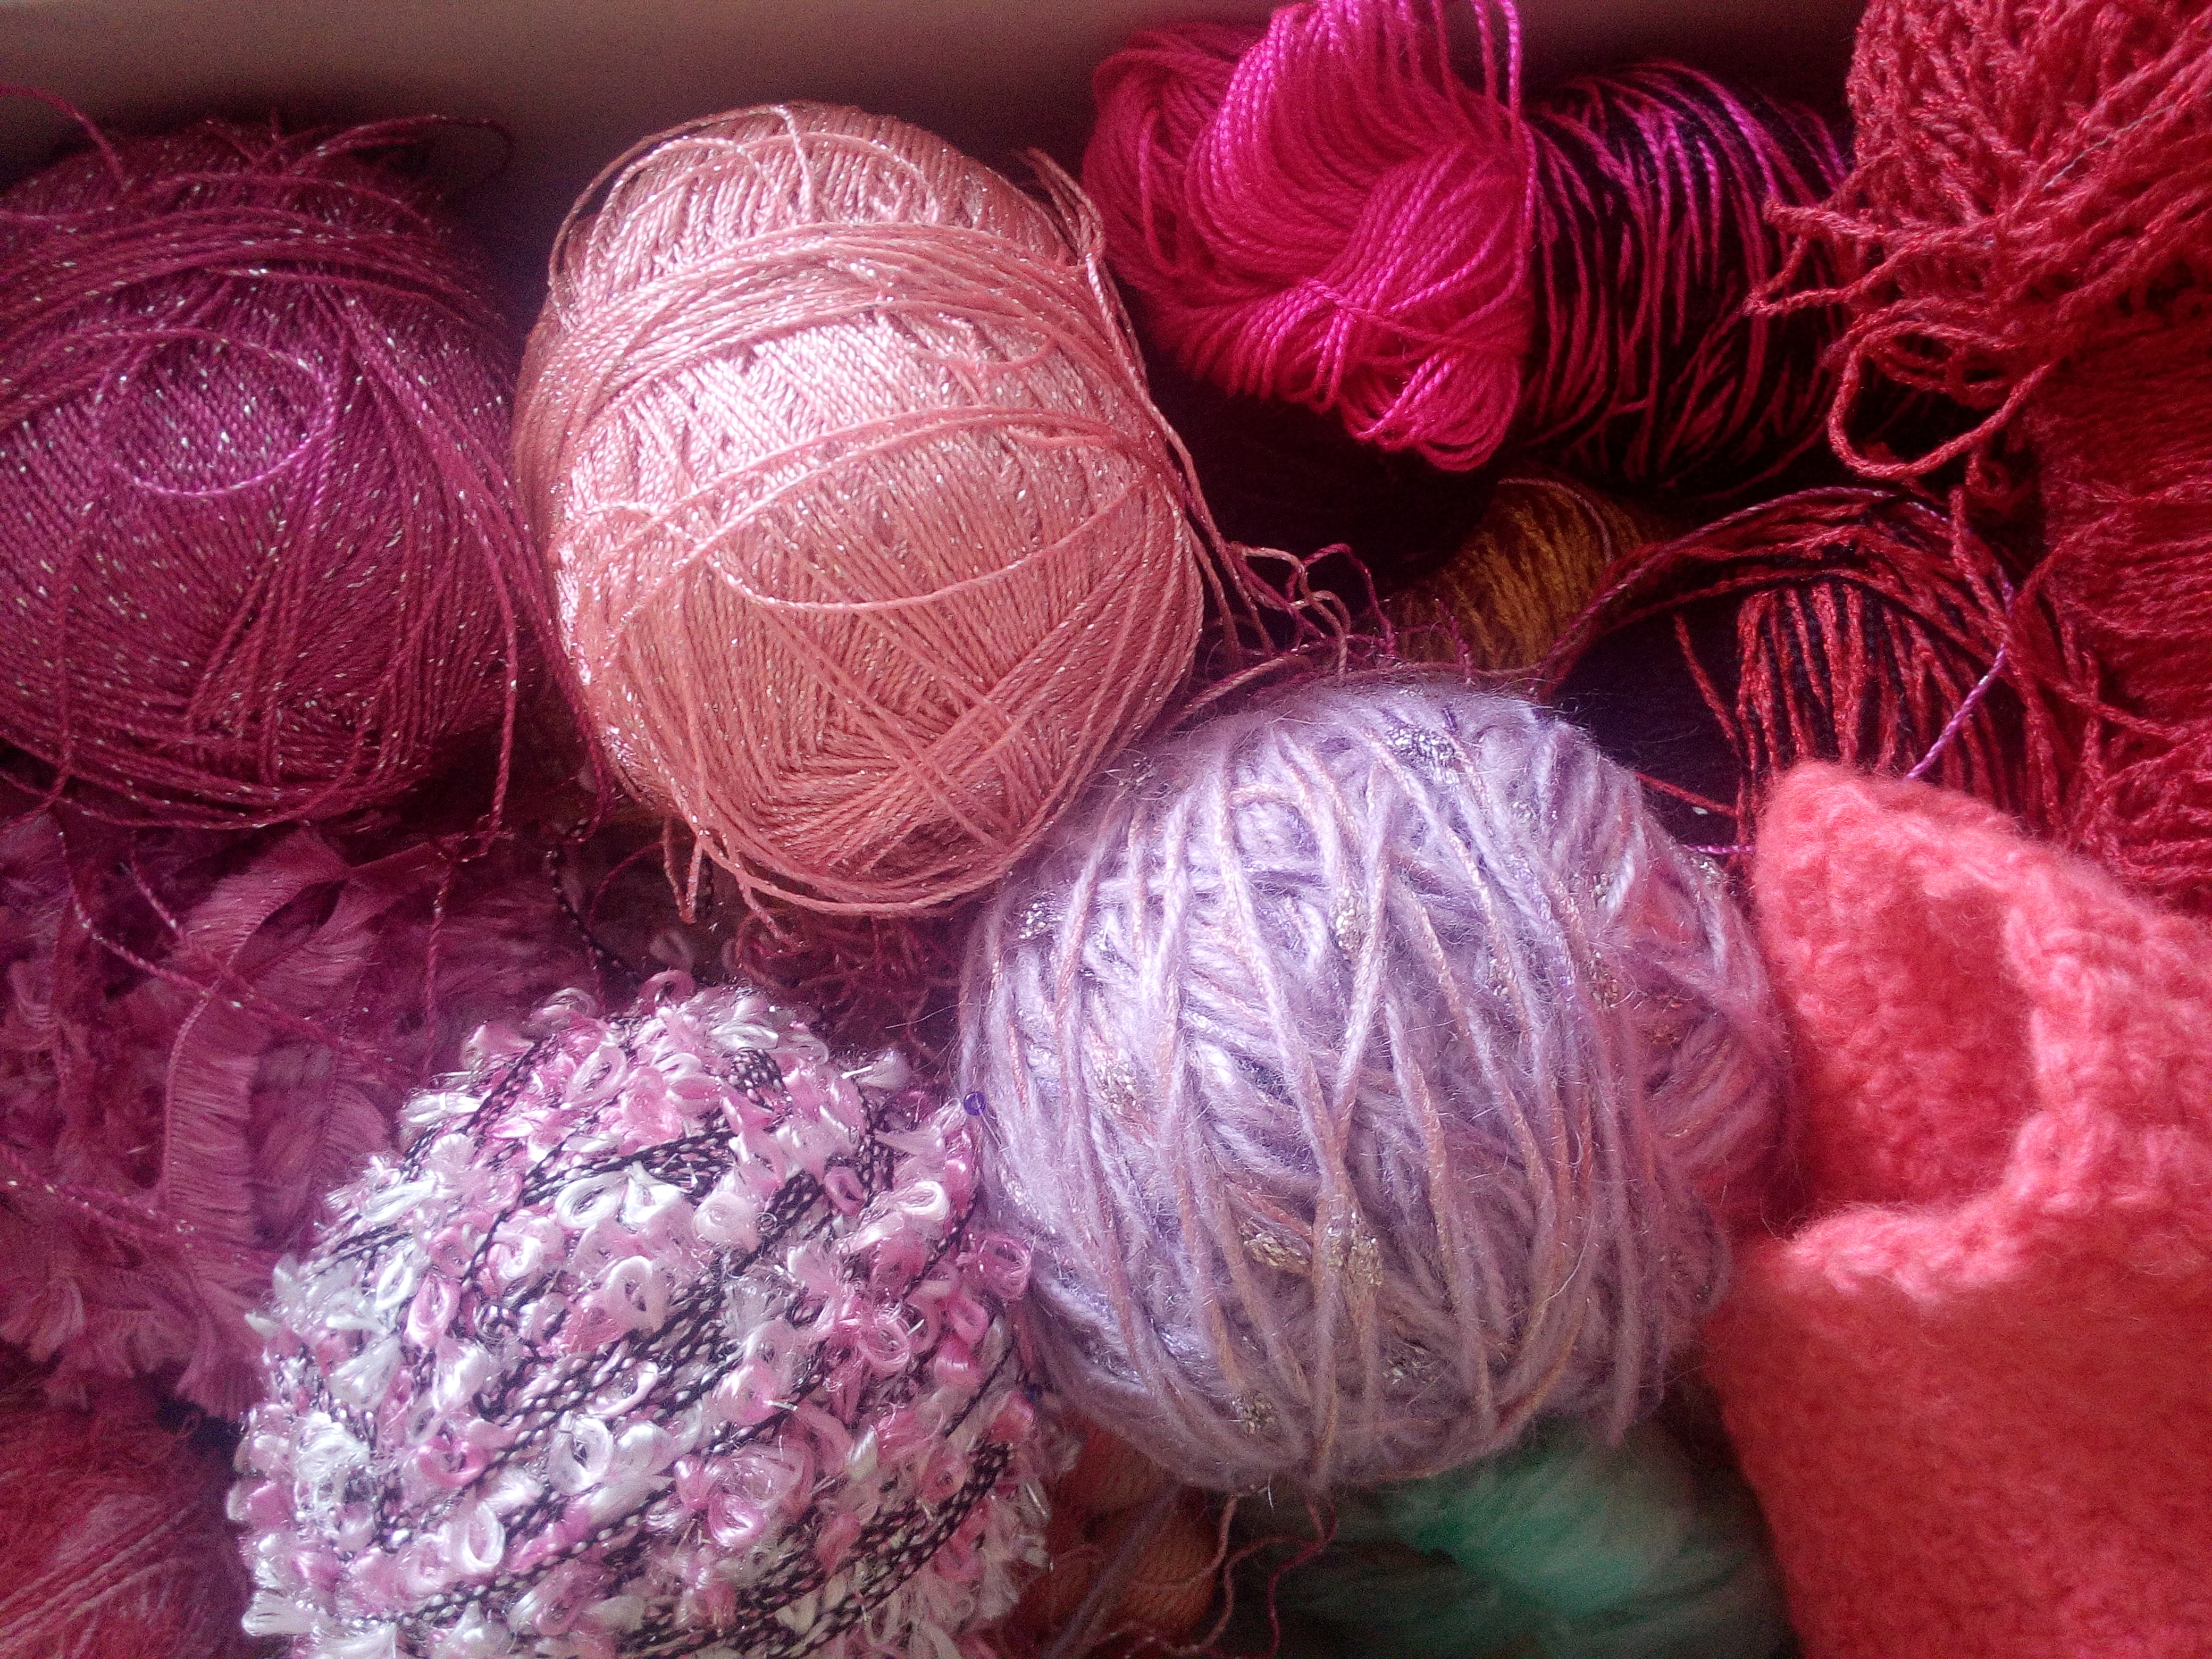
knitted thread, knitted balls, needlework, pink, thread, textile, purple, wool, woolen, magenta, material, knitting